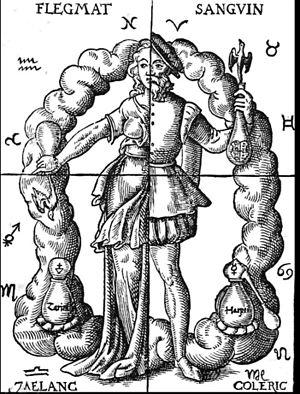
L'erreur scientifique consiste en un raisonnement ou une procédure ne respectant pas un ensemble de règles reconnues par la communauté scientifique. À la différence de la fraude scientifique, elle est involontaire. Elle se retrouve dans tous les domaines des sciences sous de multiples formes. Les erreurs scientifiques doivent aussi être distinguées des idées reçues du moins toutes celles qui ne sont pas partagées par une partie de la communauté scientifique.